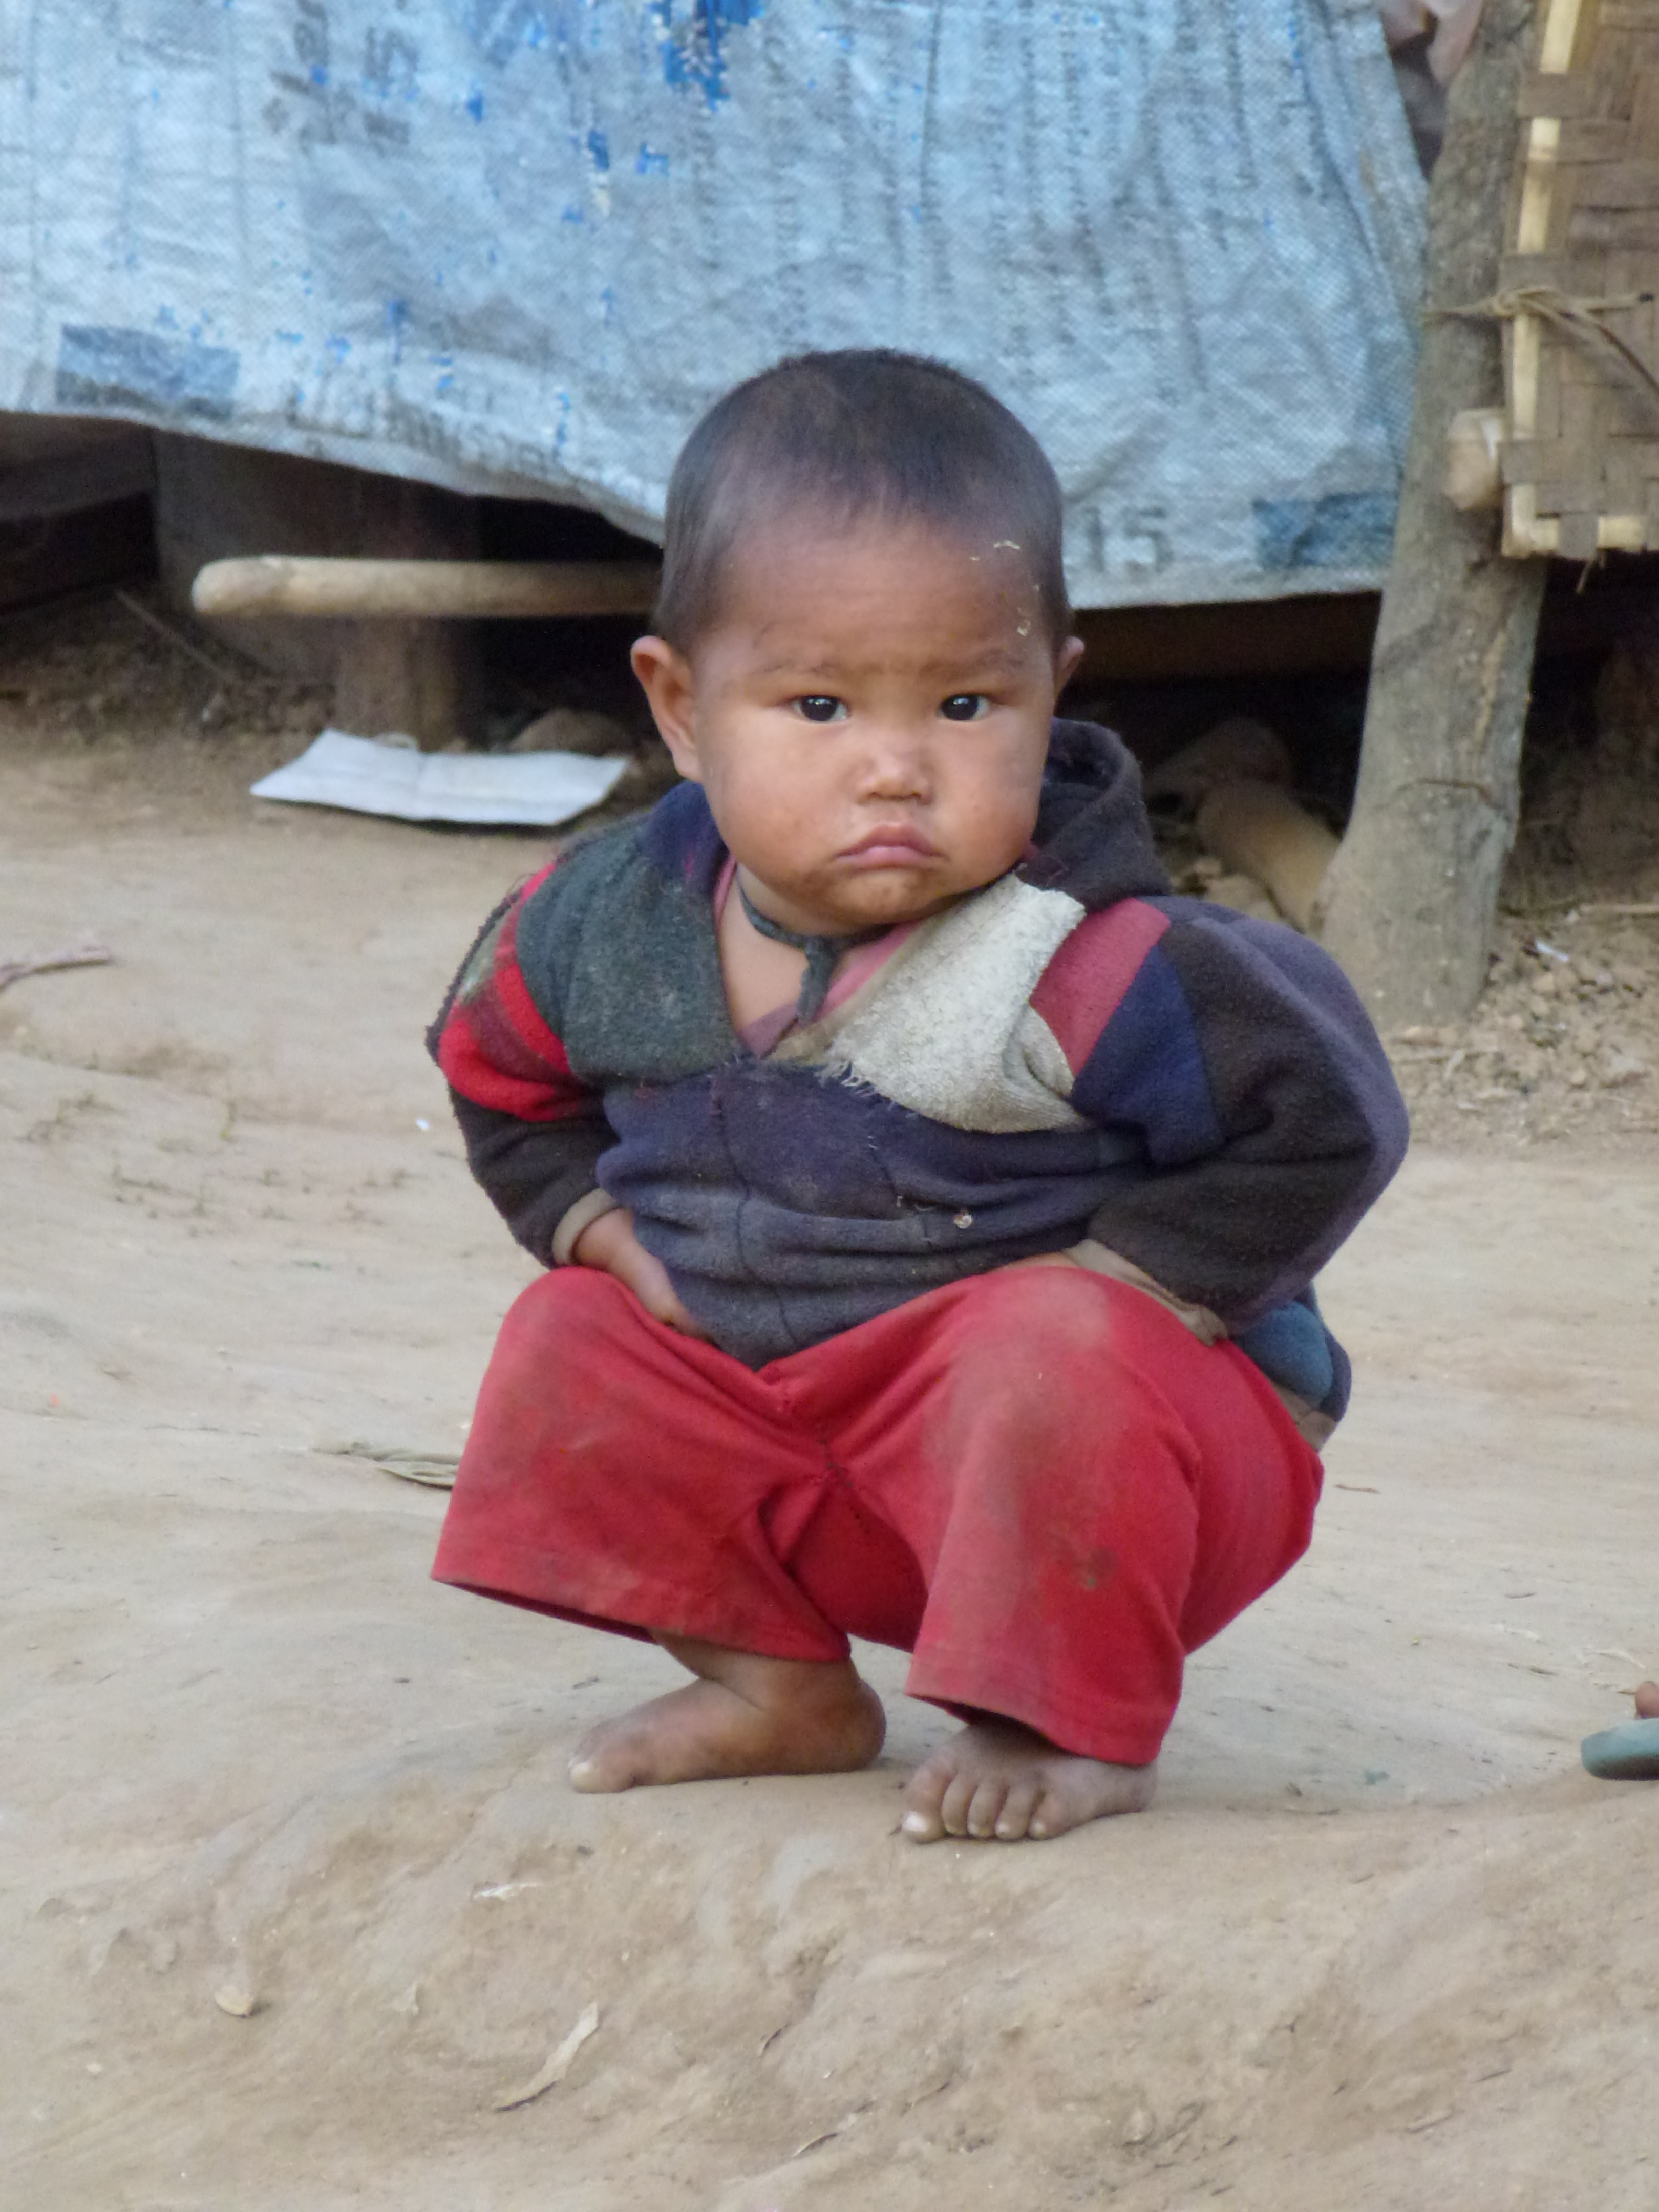
person, people, play, boy, looking, male, waiting, sitting, child, temple, infant, toddler, squat, squatting, human positions